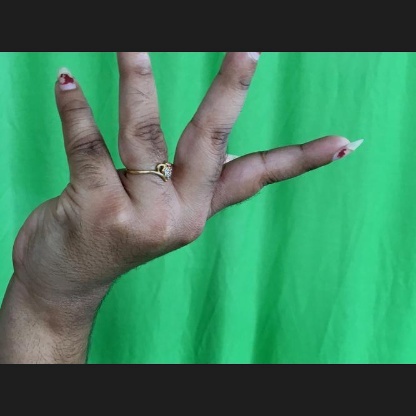
Mudra: Alapadmam